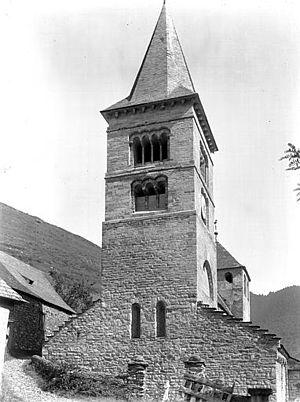
Clocher de l'église de Saint-Aventin par Eugène Lefèvre-Pontalis.
Saint Aventin de Larboust est un saint chrétien martyr du VIIIᵉ siècle, né près de Bagnères-de-Luchon, dans les Pyrénées, reclus dans la vallée du Larboust, et mis à mort par les Sarrasins. Il est fêté le 13 juin.